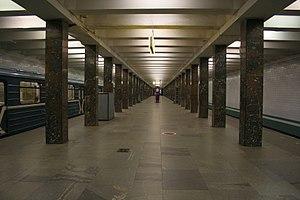
La liste des stations du métro de Moscou présente les stations des 12 lignes qui composent le métro de Moscou aujourd'hui.